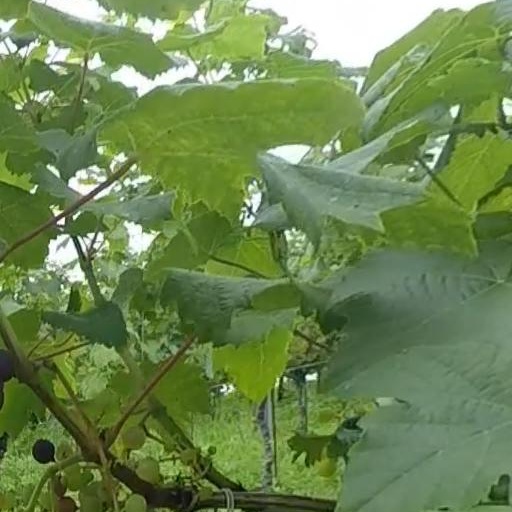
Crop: grape